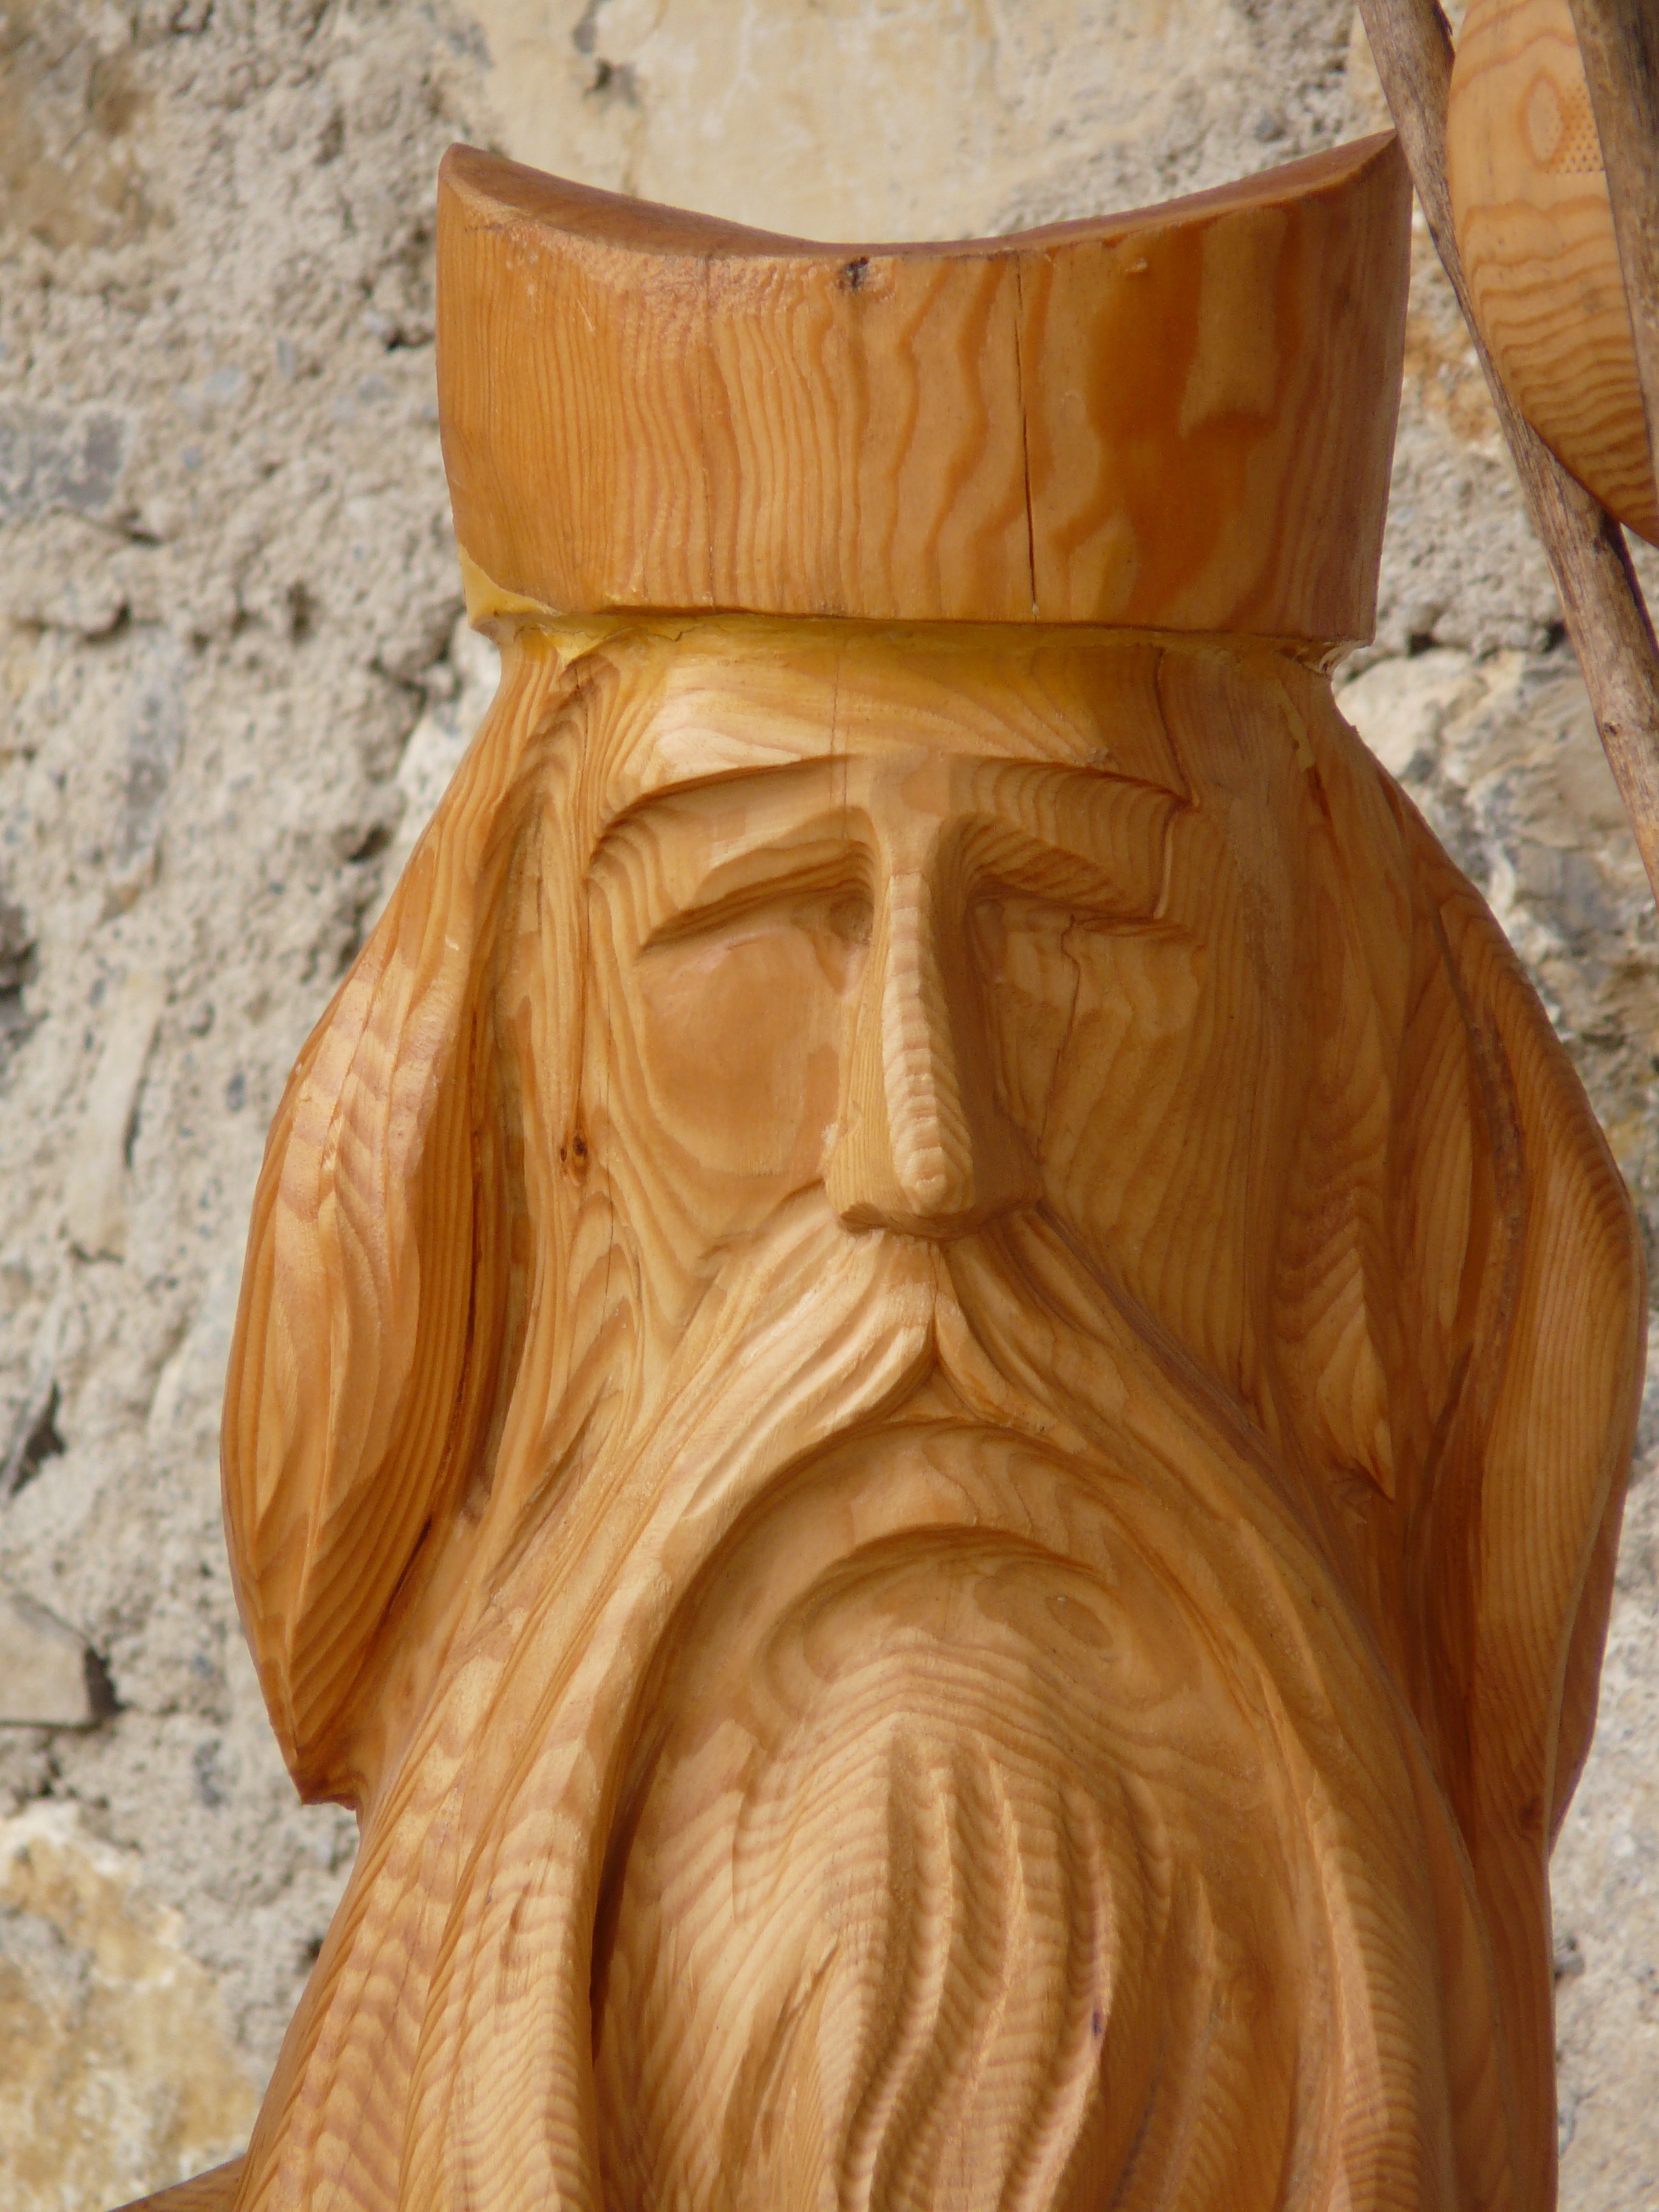
man, person, wood, statue, monk, human, face, sculpture, art, figure, happy, holy, carving, holzfigur, priest, form, pastor, preacher, stone carving, ancient history, fromm, chainsaw carving